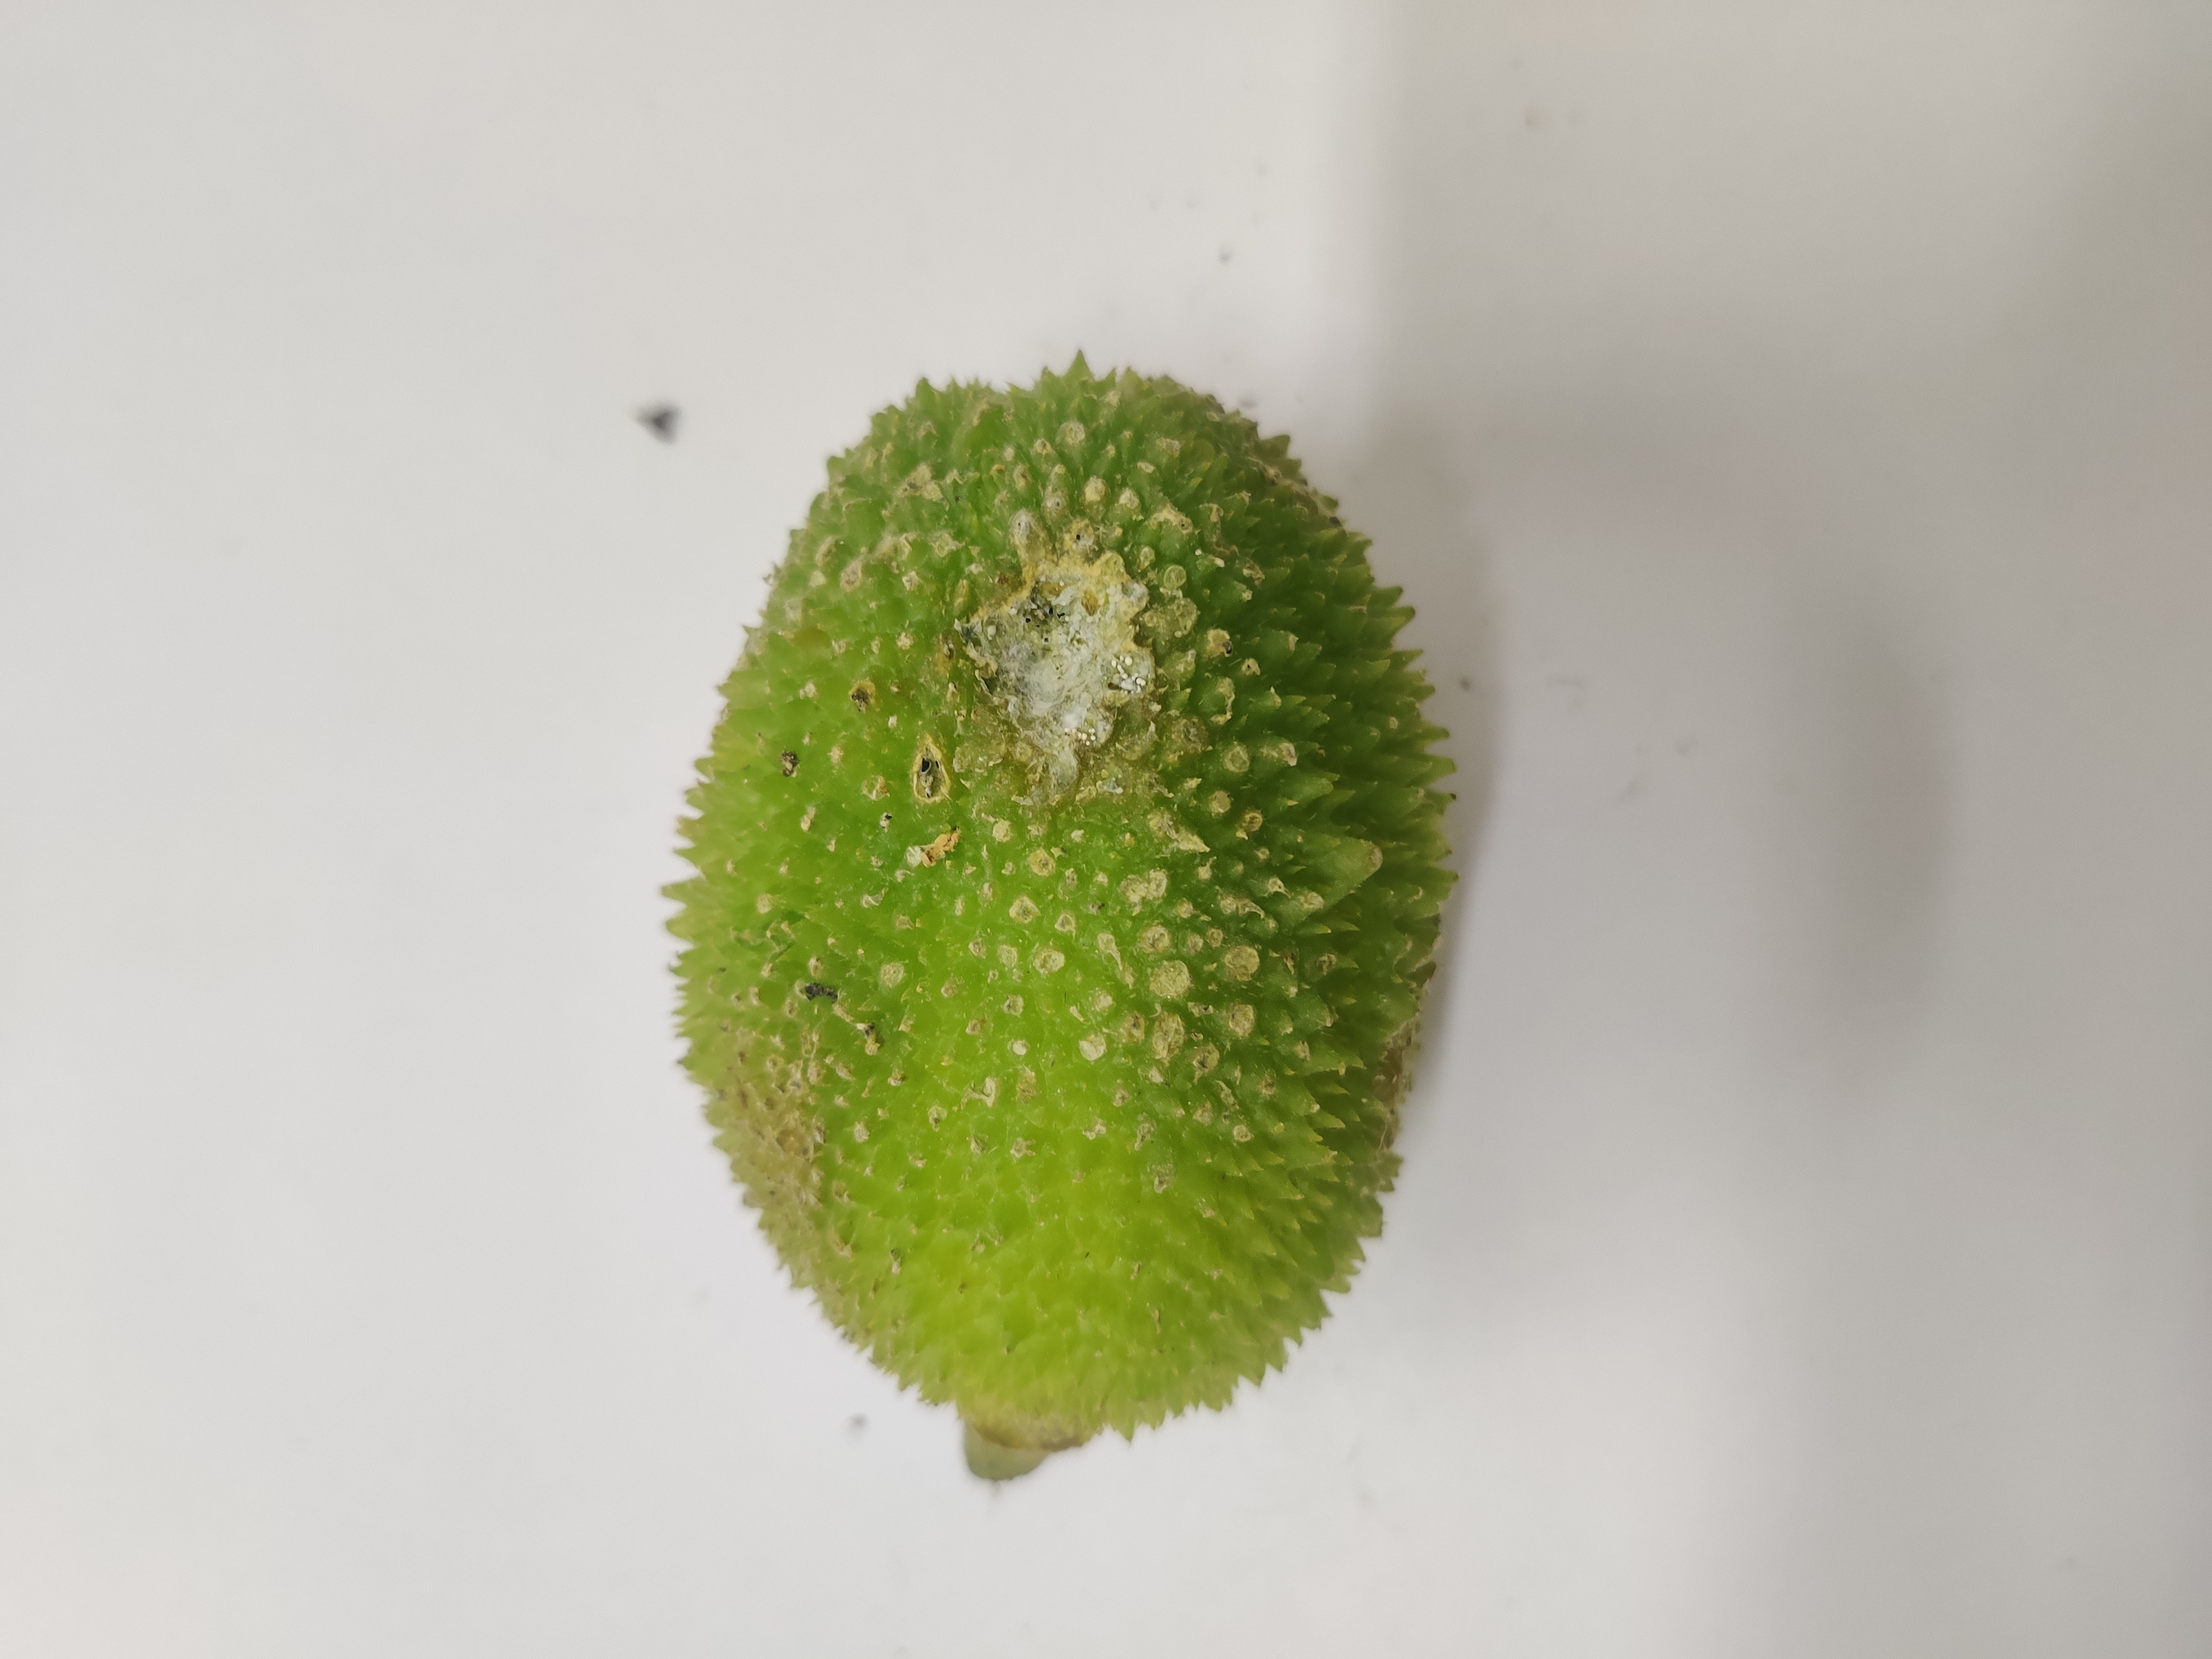
Crop: Spiny Gourd
Condition: Severely Damaged